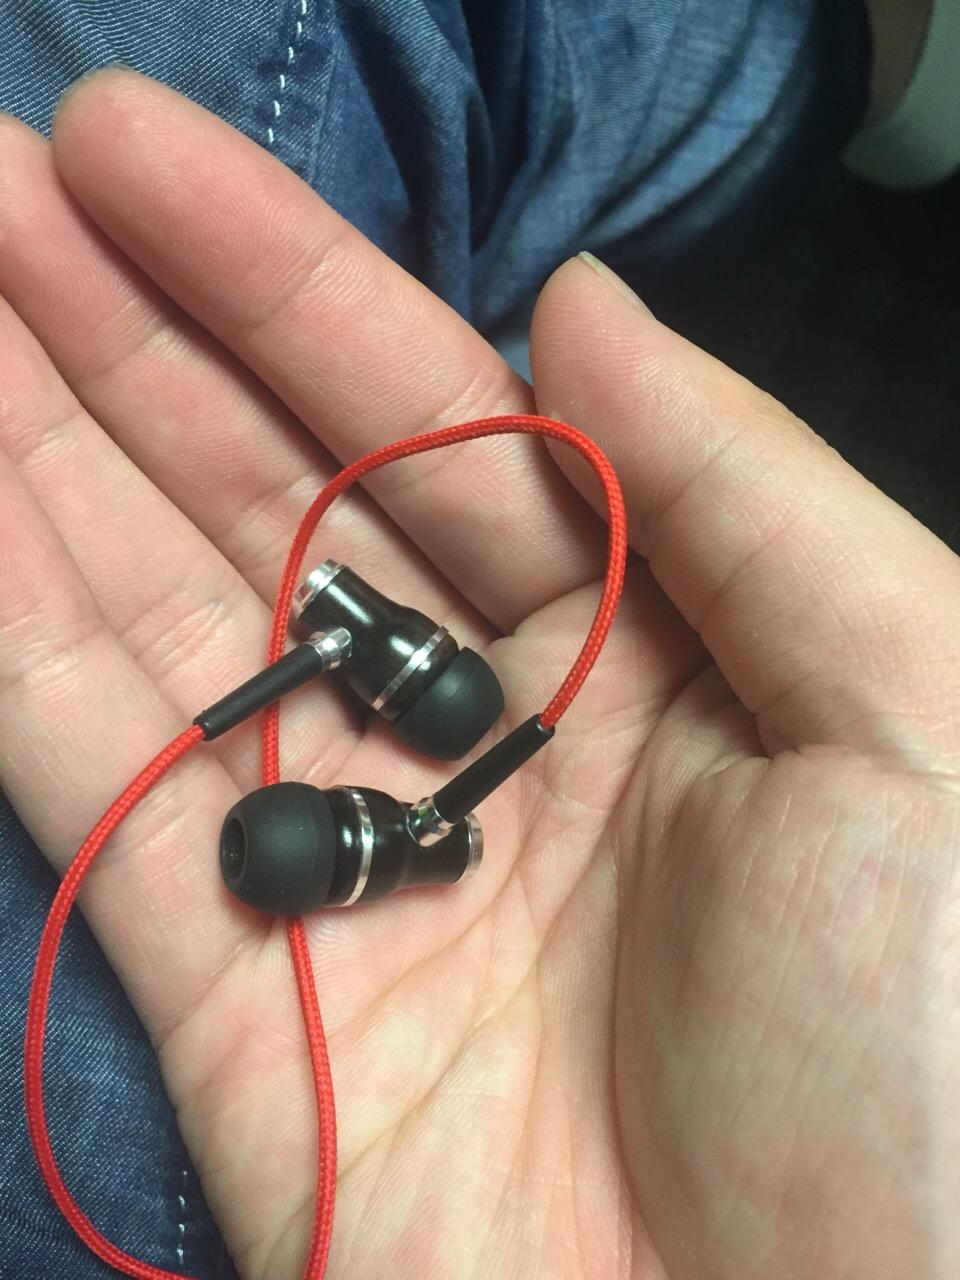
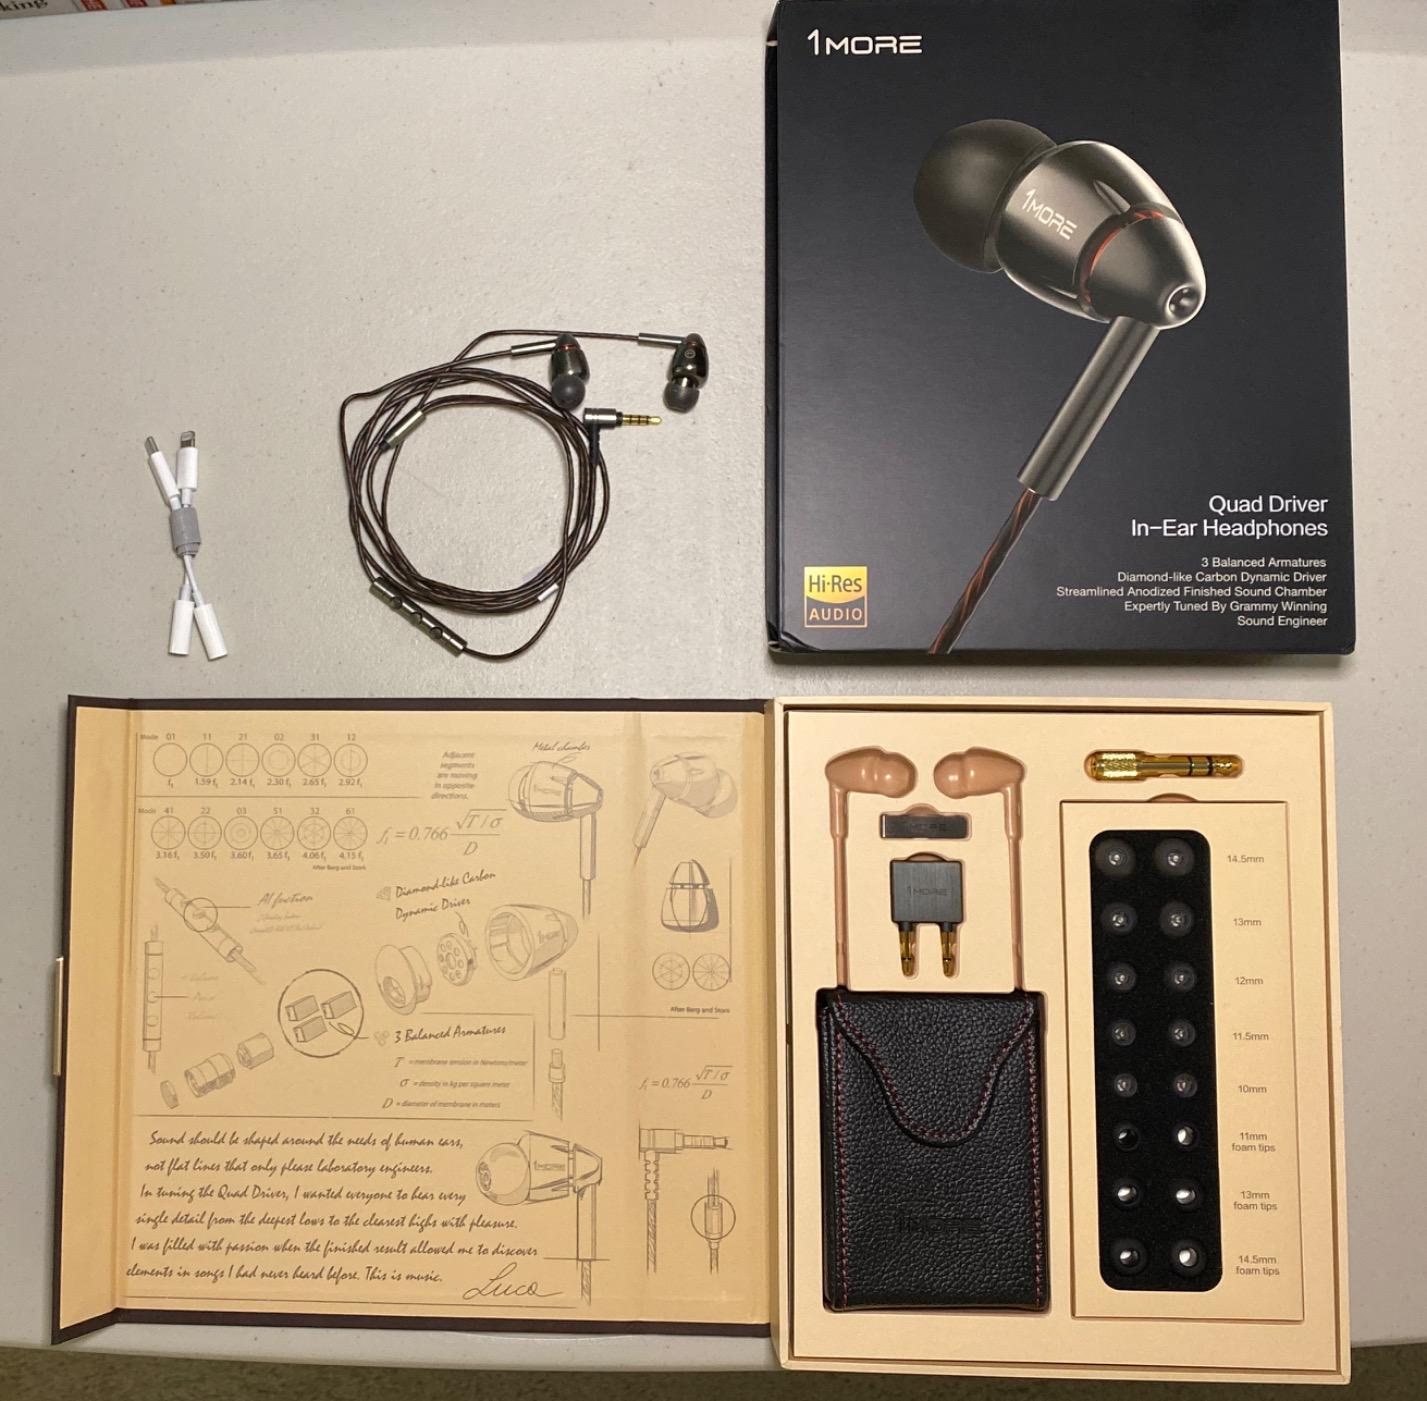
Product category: headphones
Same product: no